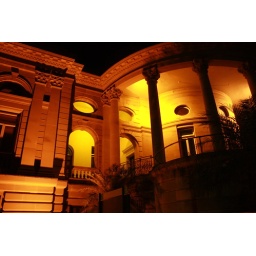
Customs house by night. Now a restaurant, wine bar and function centre.